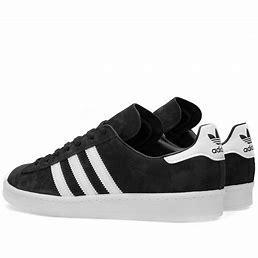
Brand: Adidas
Model: Campus 80S